John Deere

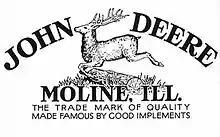
Company logo used between 1912 and 1936

In 1912, Deere & Company president William Butterworth (Charles' son-in-law), who had replaced Charles Deere after his death in 1907, began the company's expansion into the tractor business. Deere & Company briefly experimented with its own tractor models, the most successful of which was the Dain All-Wheel-Drive, but in the end decided to continue its foray into the tractor business by purchasing the Waterloo Gasoline Engine Company in 1918, which manufactured the popular Waterloo Boy tractor at its facilities in Waterloo, Iowa. Deere & Company continued to sell tractors under the Waterloo Boy name until 1923, when the John Deere Model D was introduced. The company continues to manufacture a large percentage of its tractors in Waterloo, Iowa, namely the 7R, 8R, and 9R series.